Battle of Herat (1270)

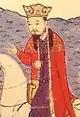
A miniature depicting a crowned man riding a horse

Abaqa Khan made large-scale preparations to meet the Chagatai invasion. He ordered his grand minister to manufacture arms, such as arrows, bows, and lances, and issued orders to his generals to mobilize their troops, including auxiliary forces. He also called upon his brother Yoshmut, who was stationed as a frontier commander on the border of the Golden Horde, to join him with 10,000 troops. According to the Ilkhanid court historian Wassaf, Yoshmut had already clashed several times with Baraq's army while assisting Tübshin, and had endured significant losses. Abaqa departed from Azerbaijan on April 27, 1270, advancing northwest through Mughan, Ardabil, and Sharuyaz. Along the way, he encountered a messenger from Kublai Khan, who had previously been captured by Baraq but managed to escape and reported that Baraq's troops were frequently intoxicated and that their horses were in poor condition. Encouraged by this intelligence, Abaqa pressed forward.